Scouting in popular culture

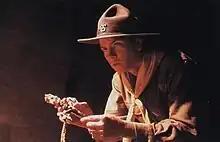
Beginning his life of adventure: Young Indiana Jones (River Phoenix) finding the "Cross of Coronado" in "Indiana Jones and the Last Crusade", as a Life Scout in the scene when he "discovers his life's mission", said film critic Roger Ebert

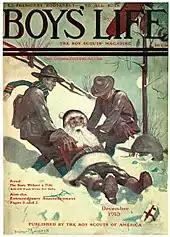
"Santa and Scouts in Snow" (1913), one of many "Boys' Life" covers

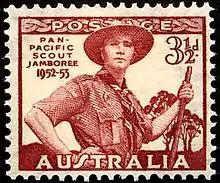
Australian Scouting stamp

Soon after the birth of Scouting, postage stamps began to be issued that celebrated Scouting. The number of Scouting themed stamps issued by various countries is enormous. Scouts on Stamps Society International (SOSSI) is an organization that specializes in the collection of Scouting stamps.